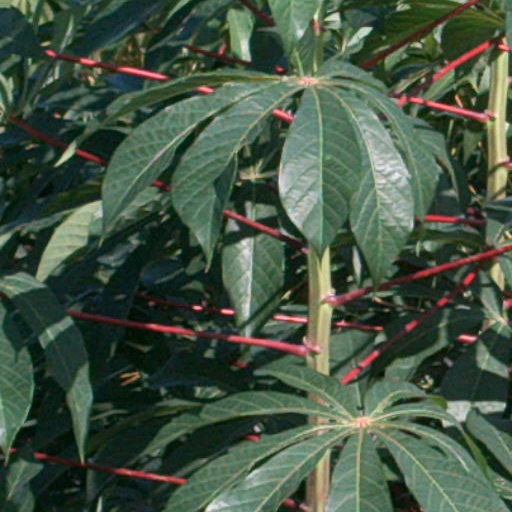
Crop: cassava